The Big Chair

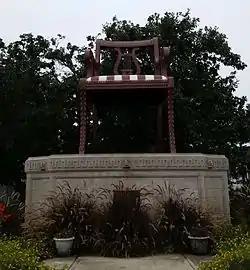
The Big Chair

The Big Chair is a landmark located in Thomasville, North Carolina. It is a large-scale replica of a Duncan Phyfe armchair built in 1950 by Thomasville Furniture Industries. Before the current chair was built, a predecessor was built in September 1922. The original chair was tall. The old chair was unfortunately made of pine instead of lasting material, which resulted in it being worn down over time. It was torn down in 1936, and the new chair did not occupy the spot until 1950. The current chair is tall and the seat is wide, while being made from steel and concrete. The base is sculpted from Indiana limestone. In 1960, the chair received attention as Lyndon B. Johnson stood on the chair to wave to locals as he campaigned for the 1960 United States presidential election, in which he was the winning vice-presidential candidate.